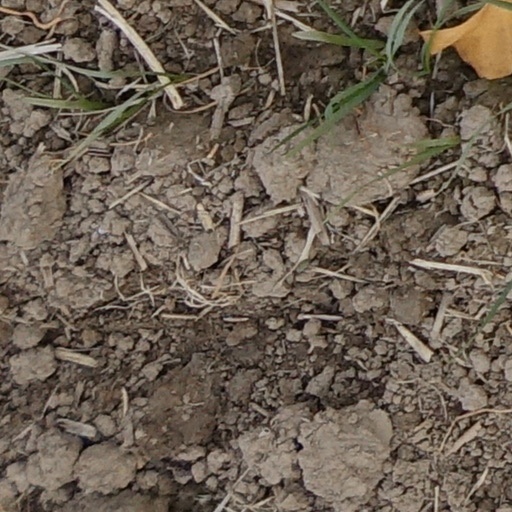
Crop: wheat